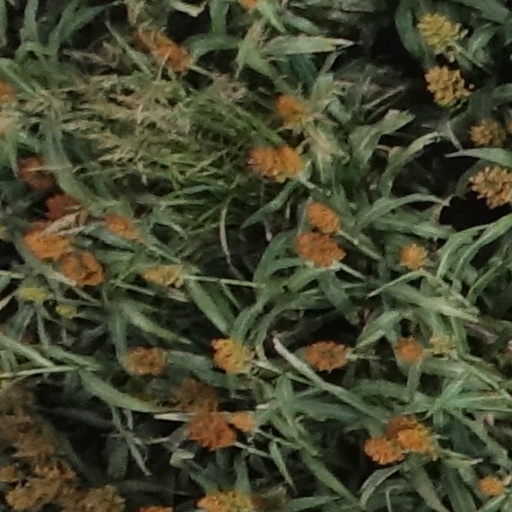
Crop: sorghum